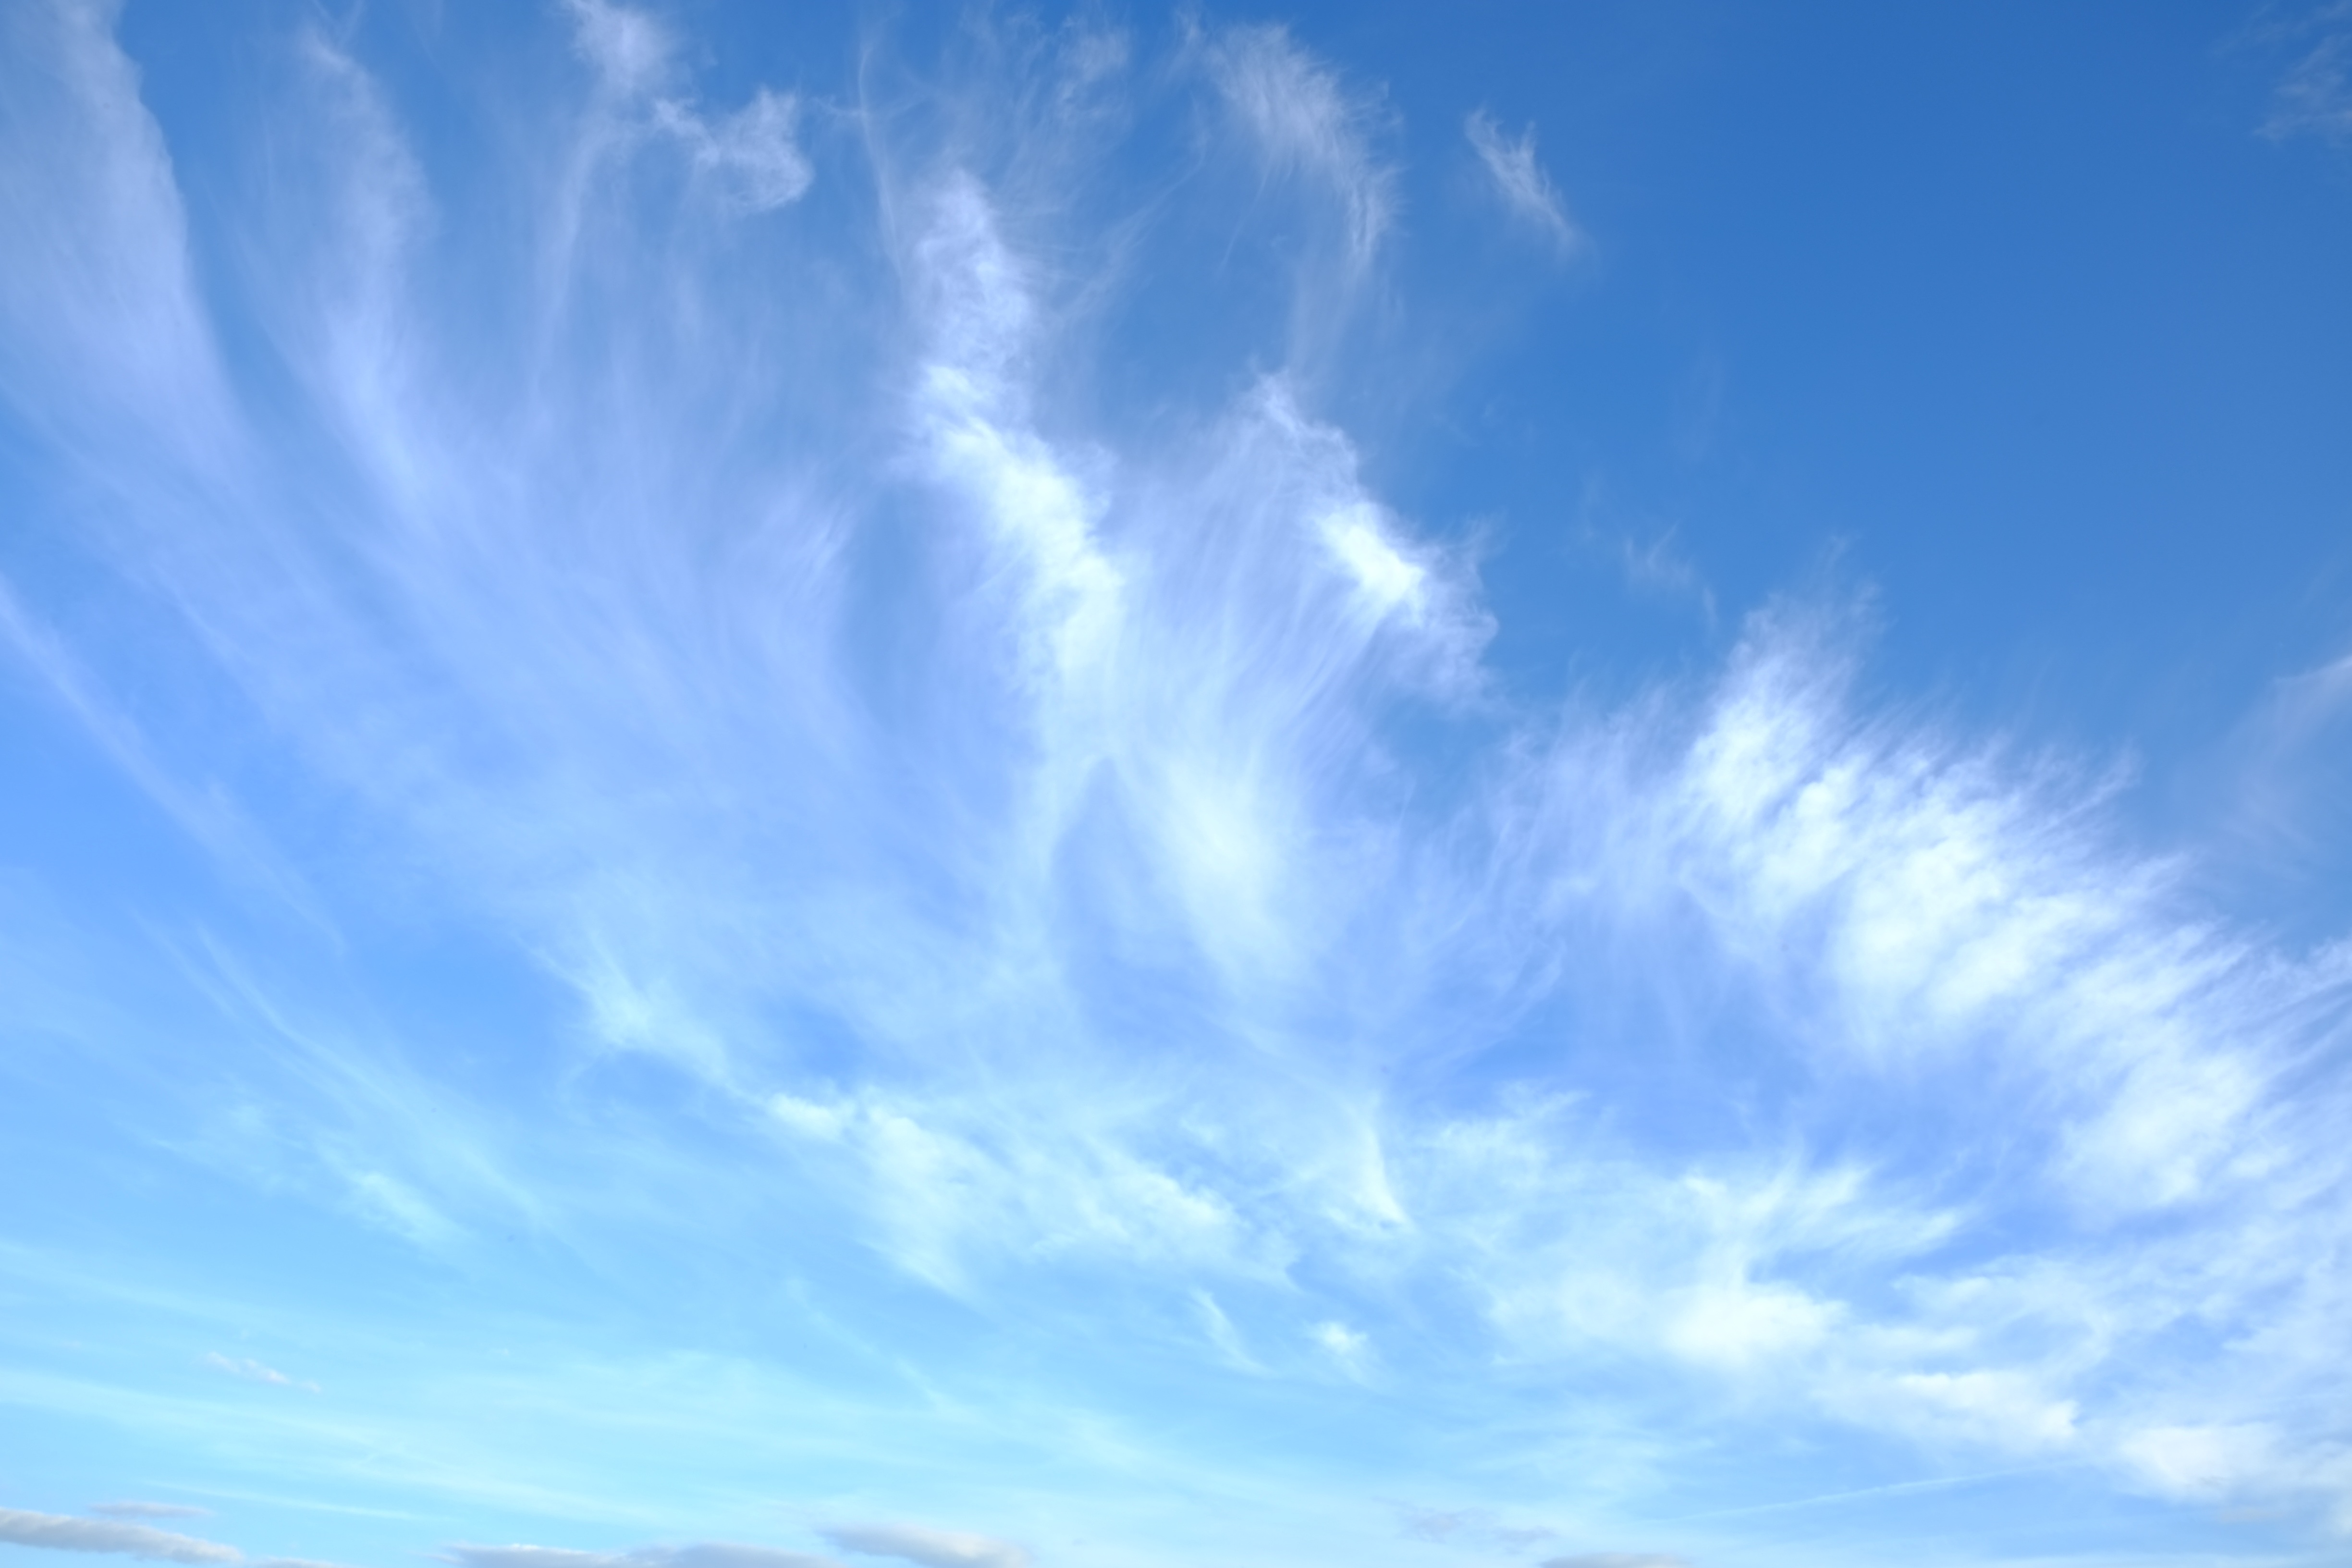
nature, horizon, cloud, sky, sunlight, air, atmosphere, daytime, weather, cumulus, blue, clouds, locomotion, sky blue, afterglow, covered sky, cloudiness, meteorological phenomenon, cloud shapes, atmosphere of earth